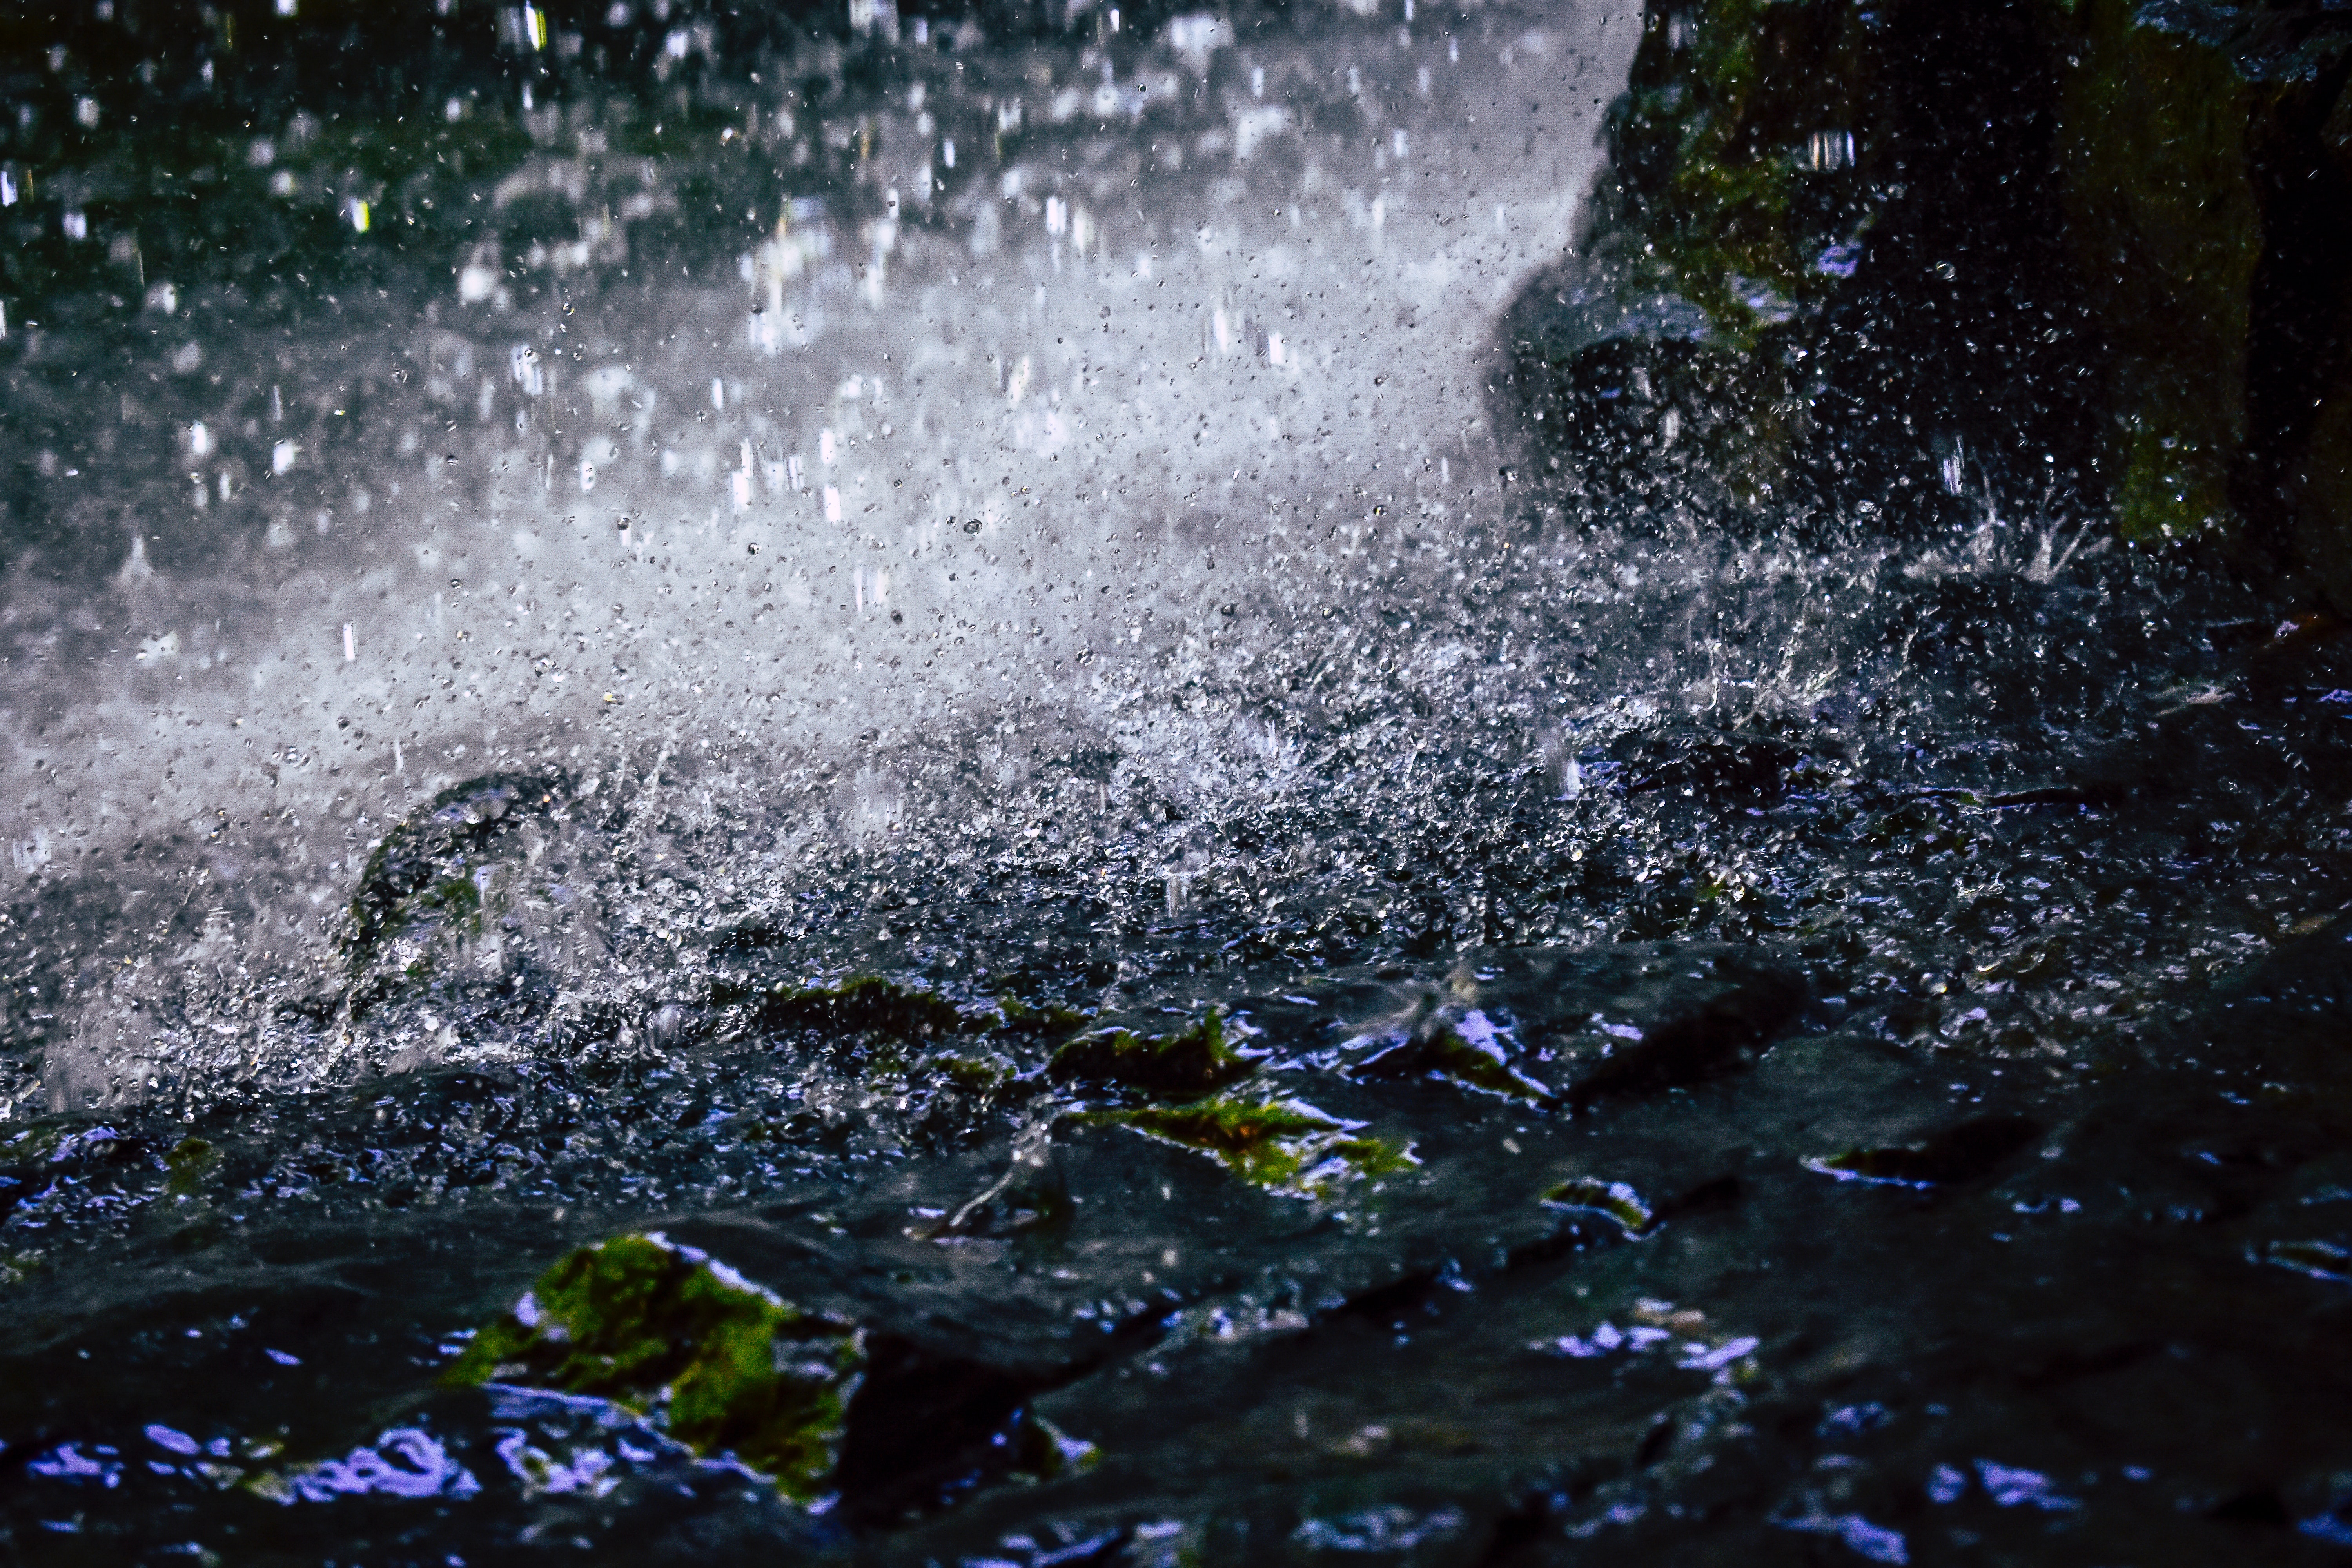
water, water resources, blue, green, watercourse, sky, tree, water feature, drop, river, drizzle, waterfall, stream, plant, wave, rock, rainforest, forest, rain